Kentucky

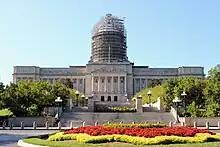
The Kentucky State Capitol Building

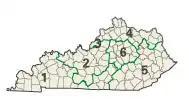
A map showing Kentucky's six congressional districts

Kentucky maintains eight public four-year universities. There are two general tiers: major research institutions (the University of Kentucky and the University of Louisville) and regional universities, which encompass the remaining six schools. The regional schools have specific target counties that many of their programs are targeted towards (such as Forestry at Eastern Kentucky University or Cave Management at Western Kentucky University), however, most of their curriculum varies little from any other public university.